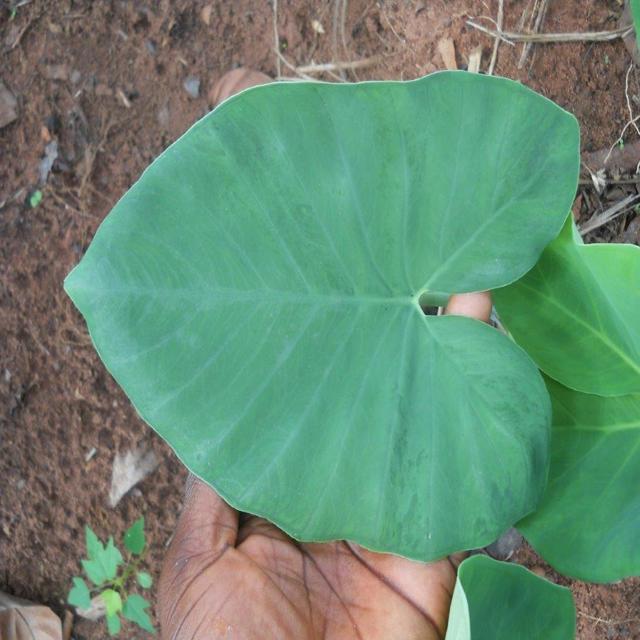
Label: Healthy